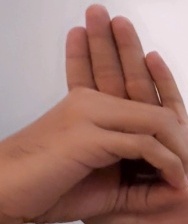
ASL sign: 0